Saleta Castro

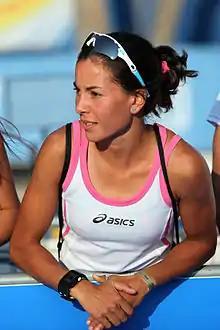
Saleta Castro as a spectator at the World Triathlon Series in Madrid, 2012.

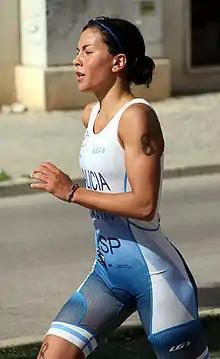
Saleta Castro at the European Cup in Quarteira, 2010.

(María) Saleta Castro Nogueira (born 3 November 1987, Pontevedra, Spain), is a Spanish, Galician, professional triathlete, National U23 Triathlon (Olympic Distance) and National Elite Long Distance Champion of the year 2010.